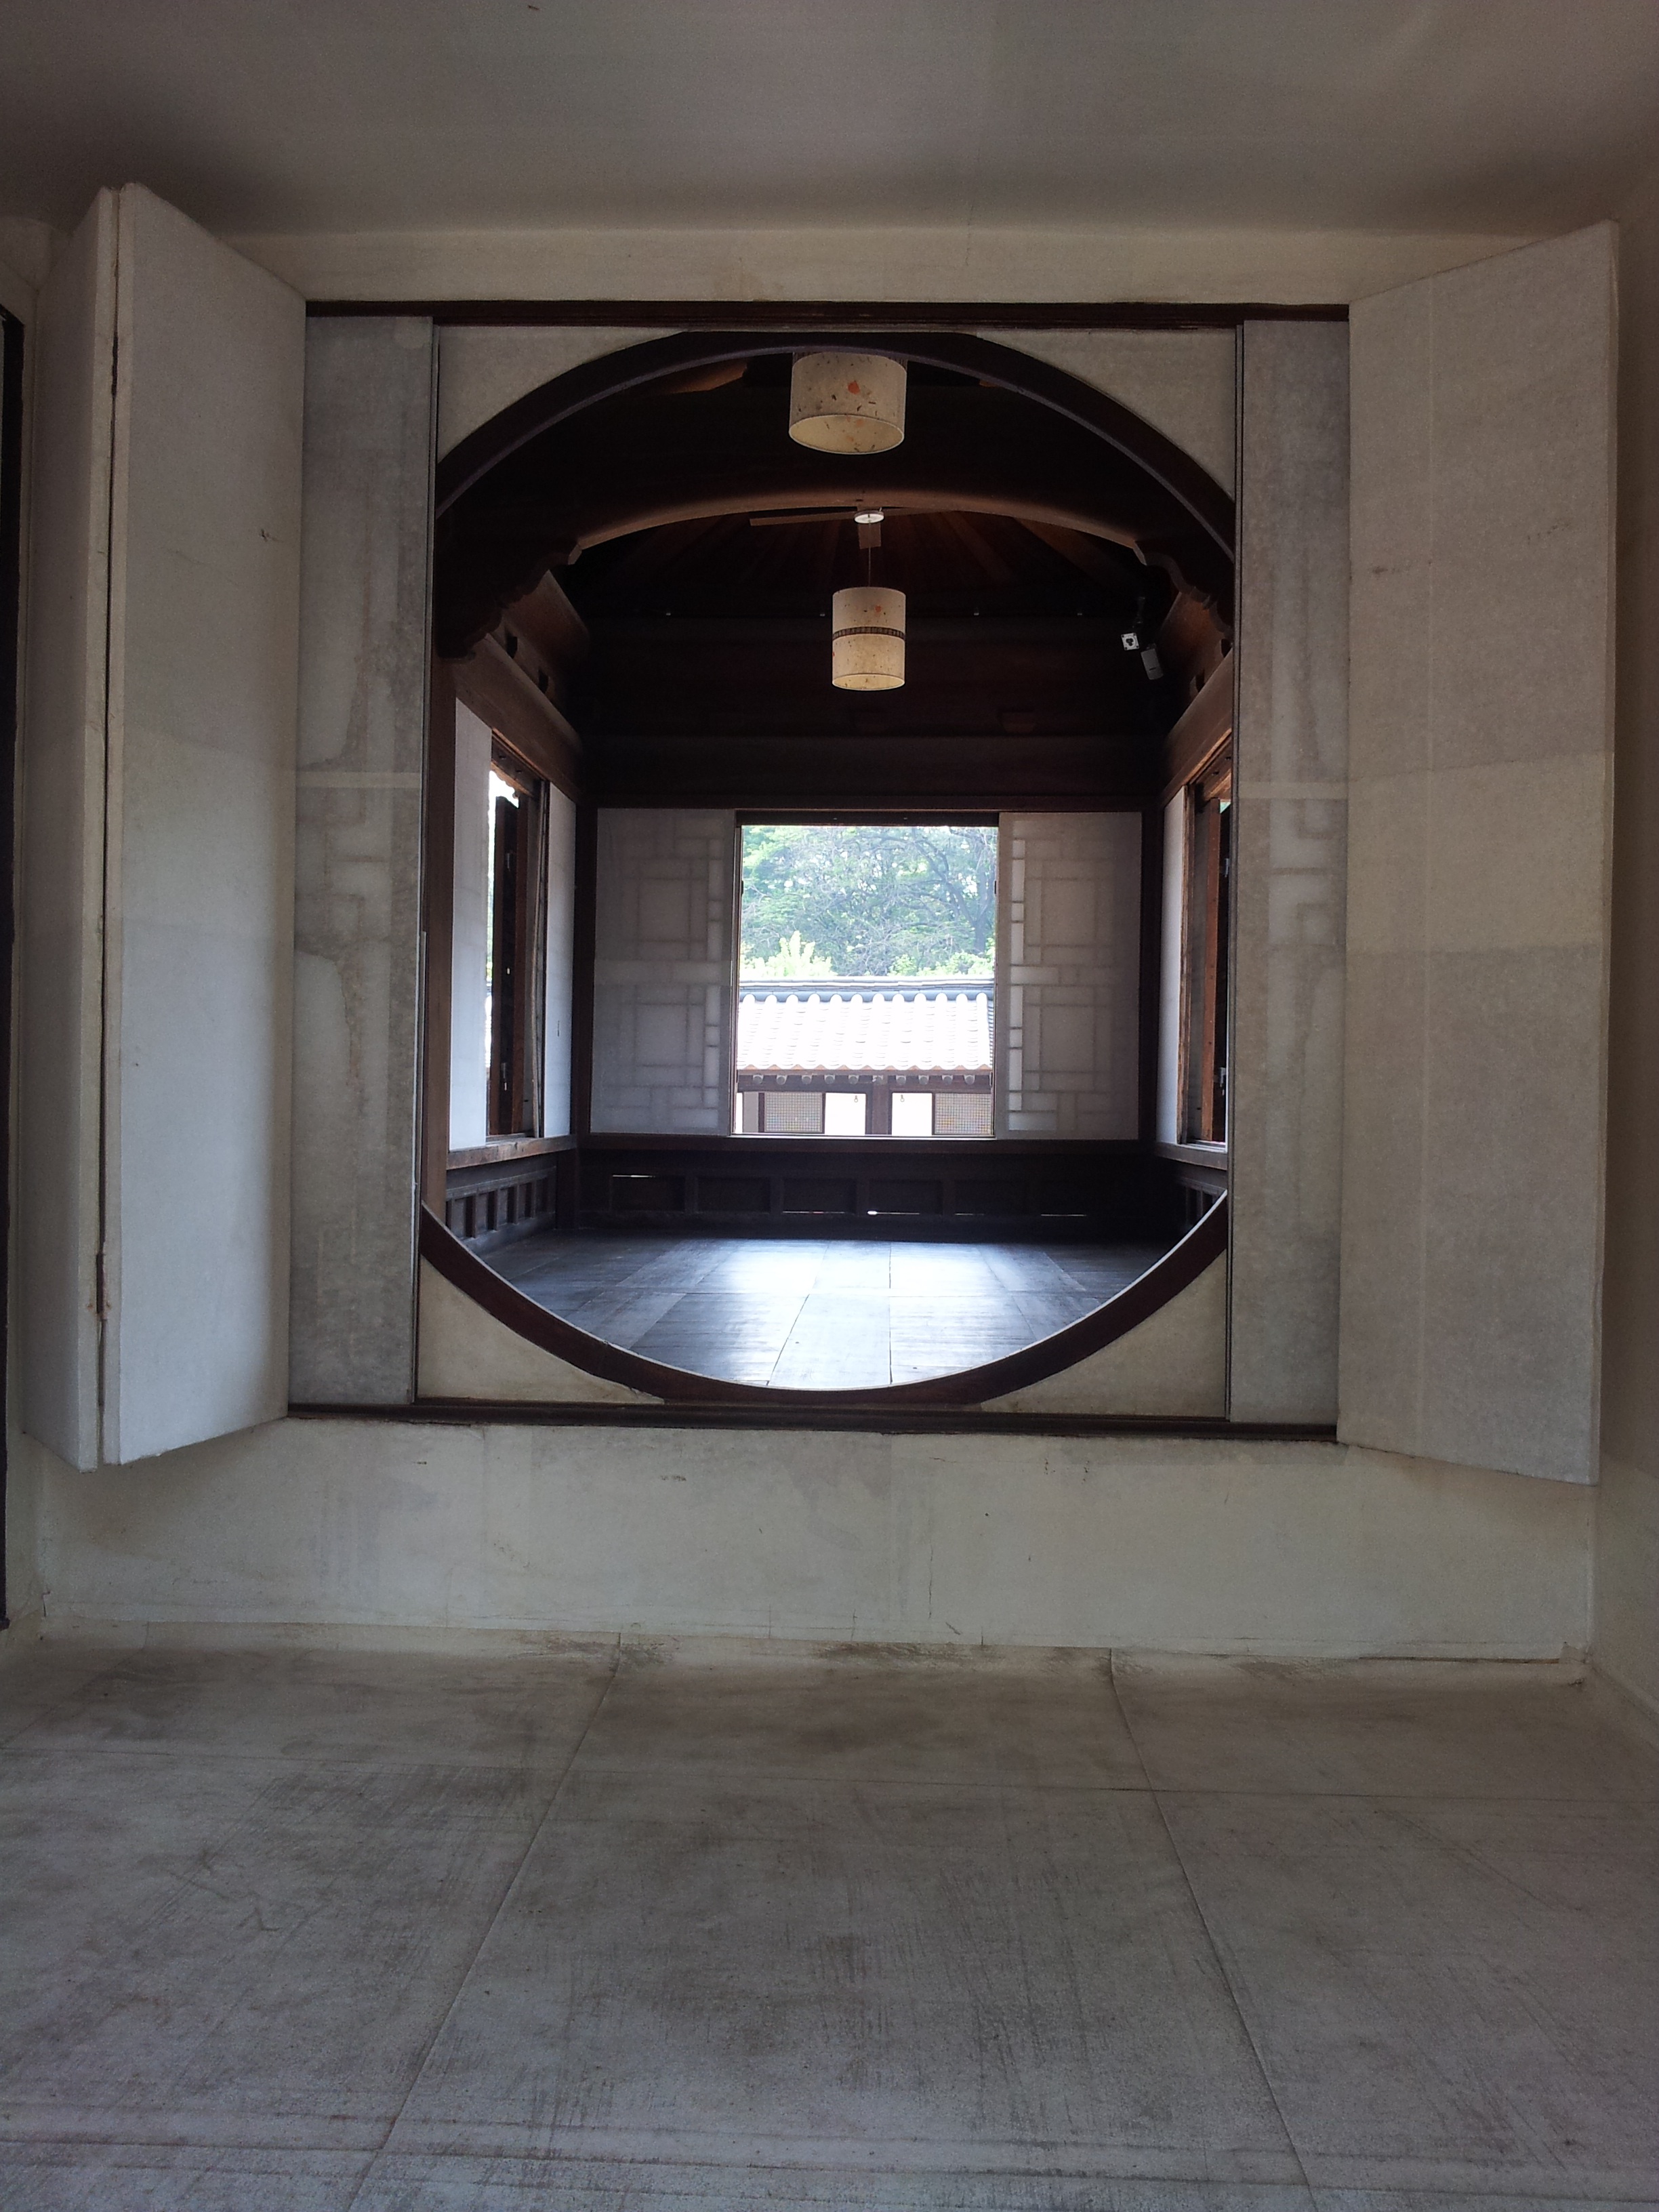
architecture, wood, mansion, house, floor, window, home, hall, property, living room, room, interior design, ruins, estate, changdeokgung, nakseonjae